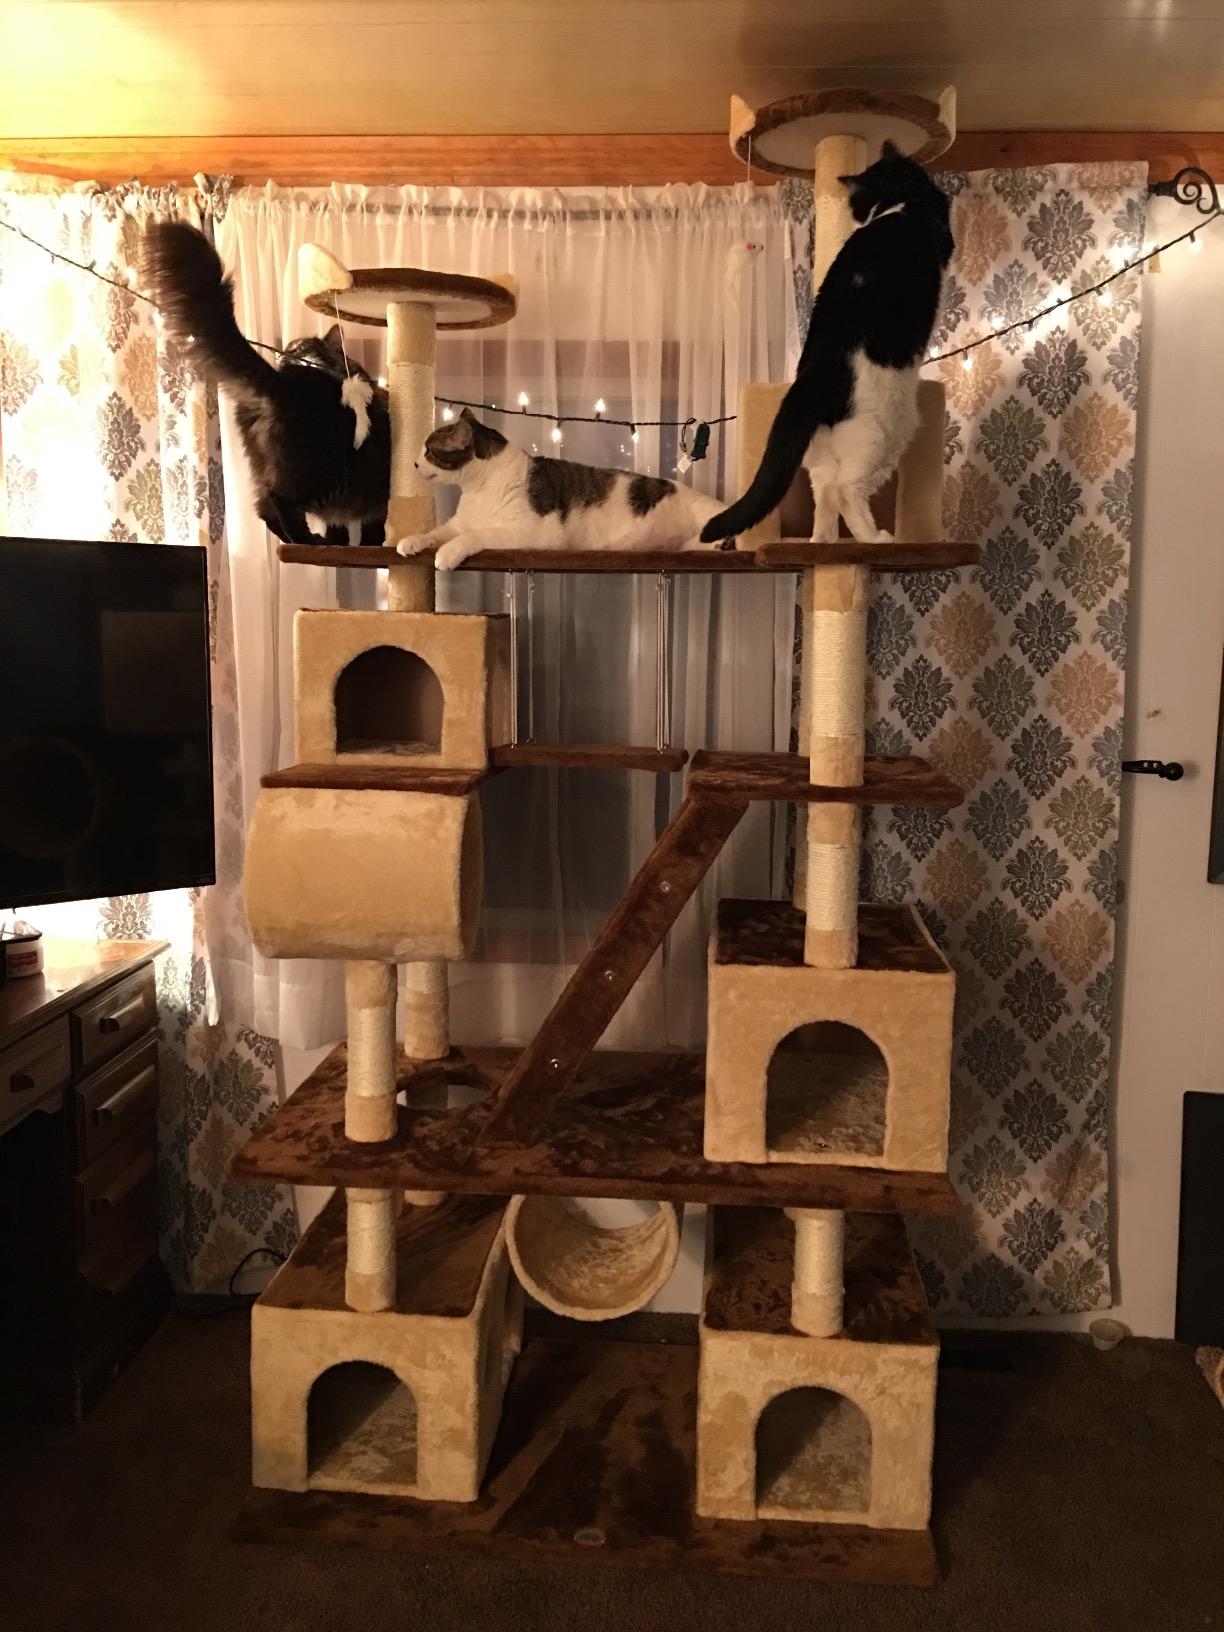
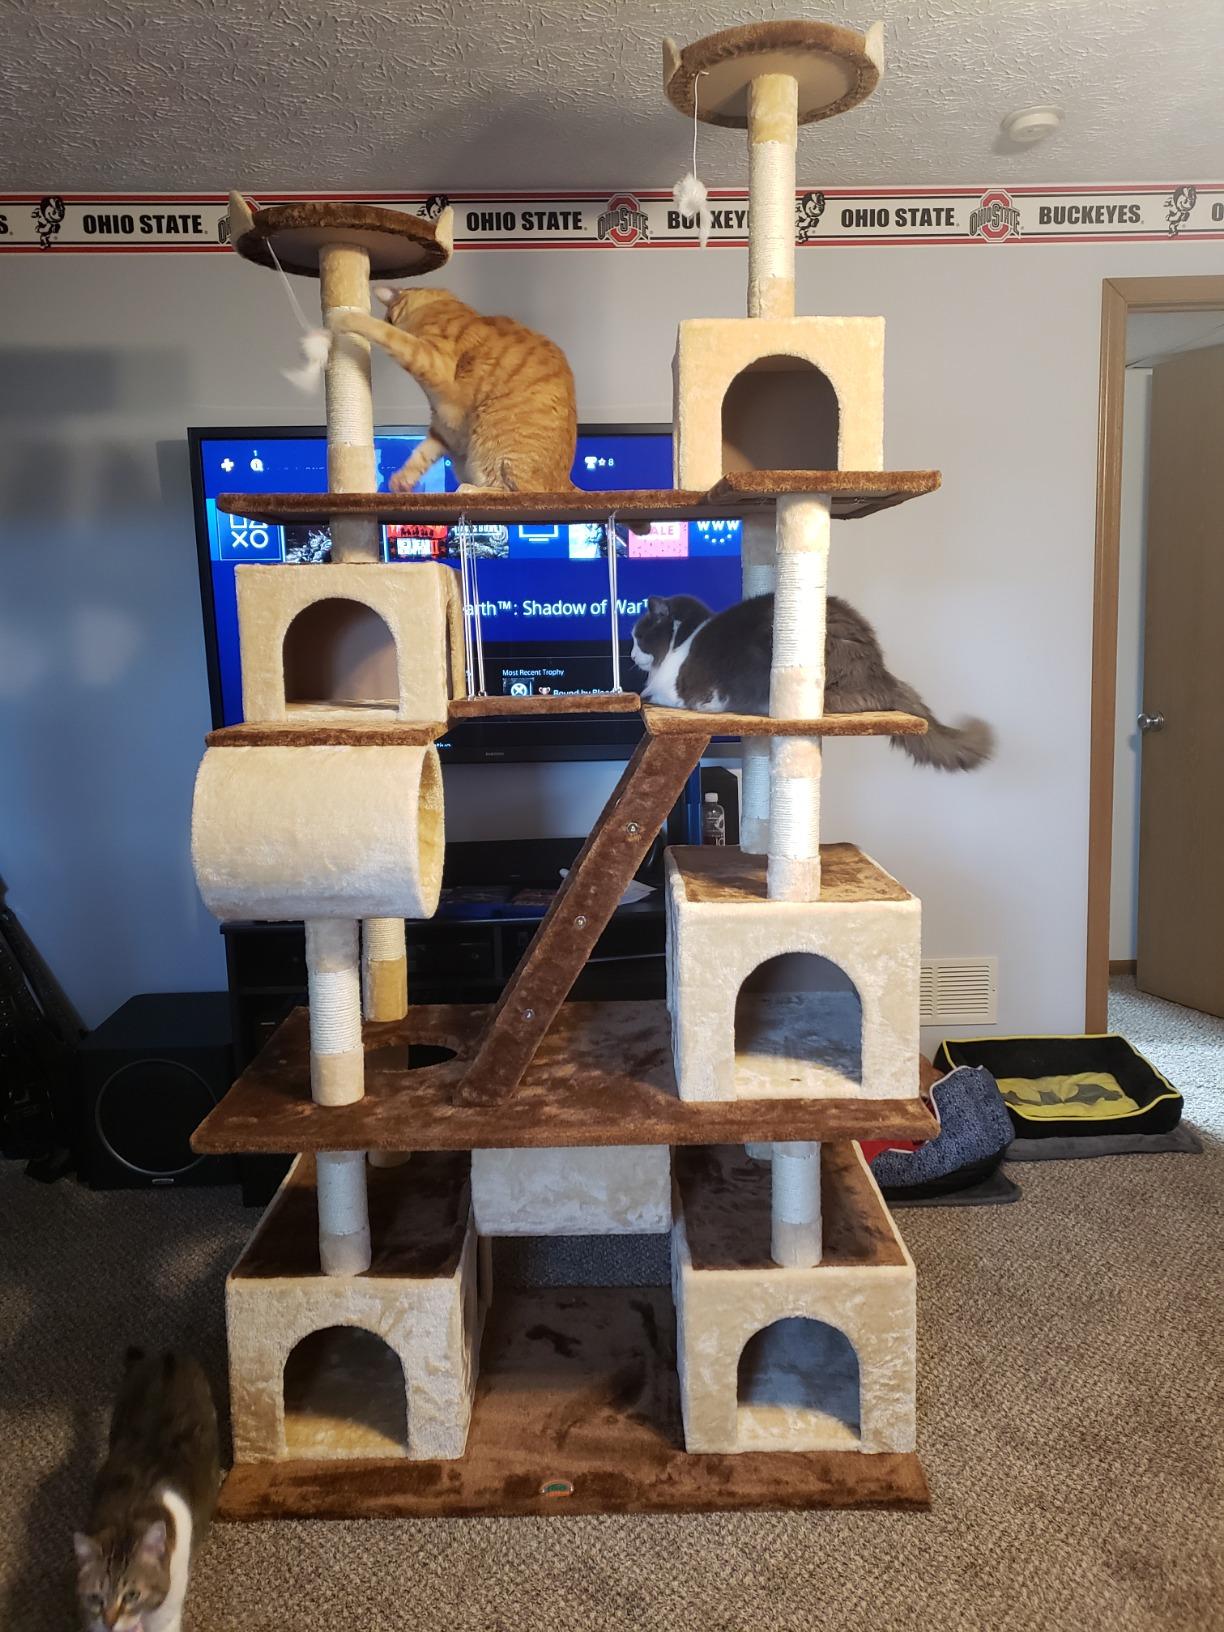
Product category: items_cat tree
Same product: yes